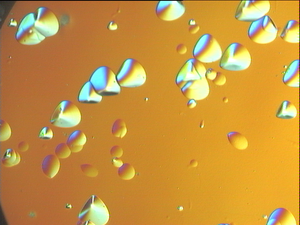
"En science des matériaux, une dislocation est un défaut linéaire, correspondant à une discontinuité dans l'organisation de la structure cristalline. Une dislocation peut être vue simplement comme un ""quantum"" de déformation élémentaire au sein d'un cristal possédant un champ de contrainte à longue distance.